Andrew Cole (musician)

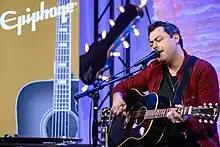

Cole was born in Toronto in Ontario, Canada. When Cole was six months old, he moved to Liverpool, England. Cole's father was a trucker and his mother was a nurse. He spent much of his youth bouncing back and forth from the UK and Canada.